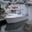
Label: ship